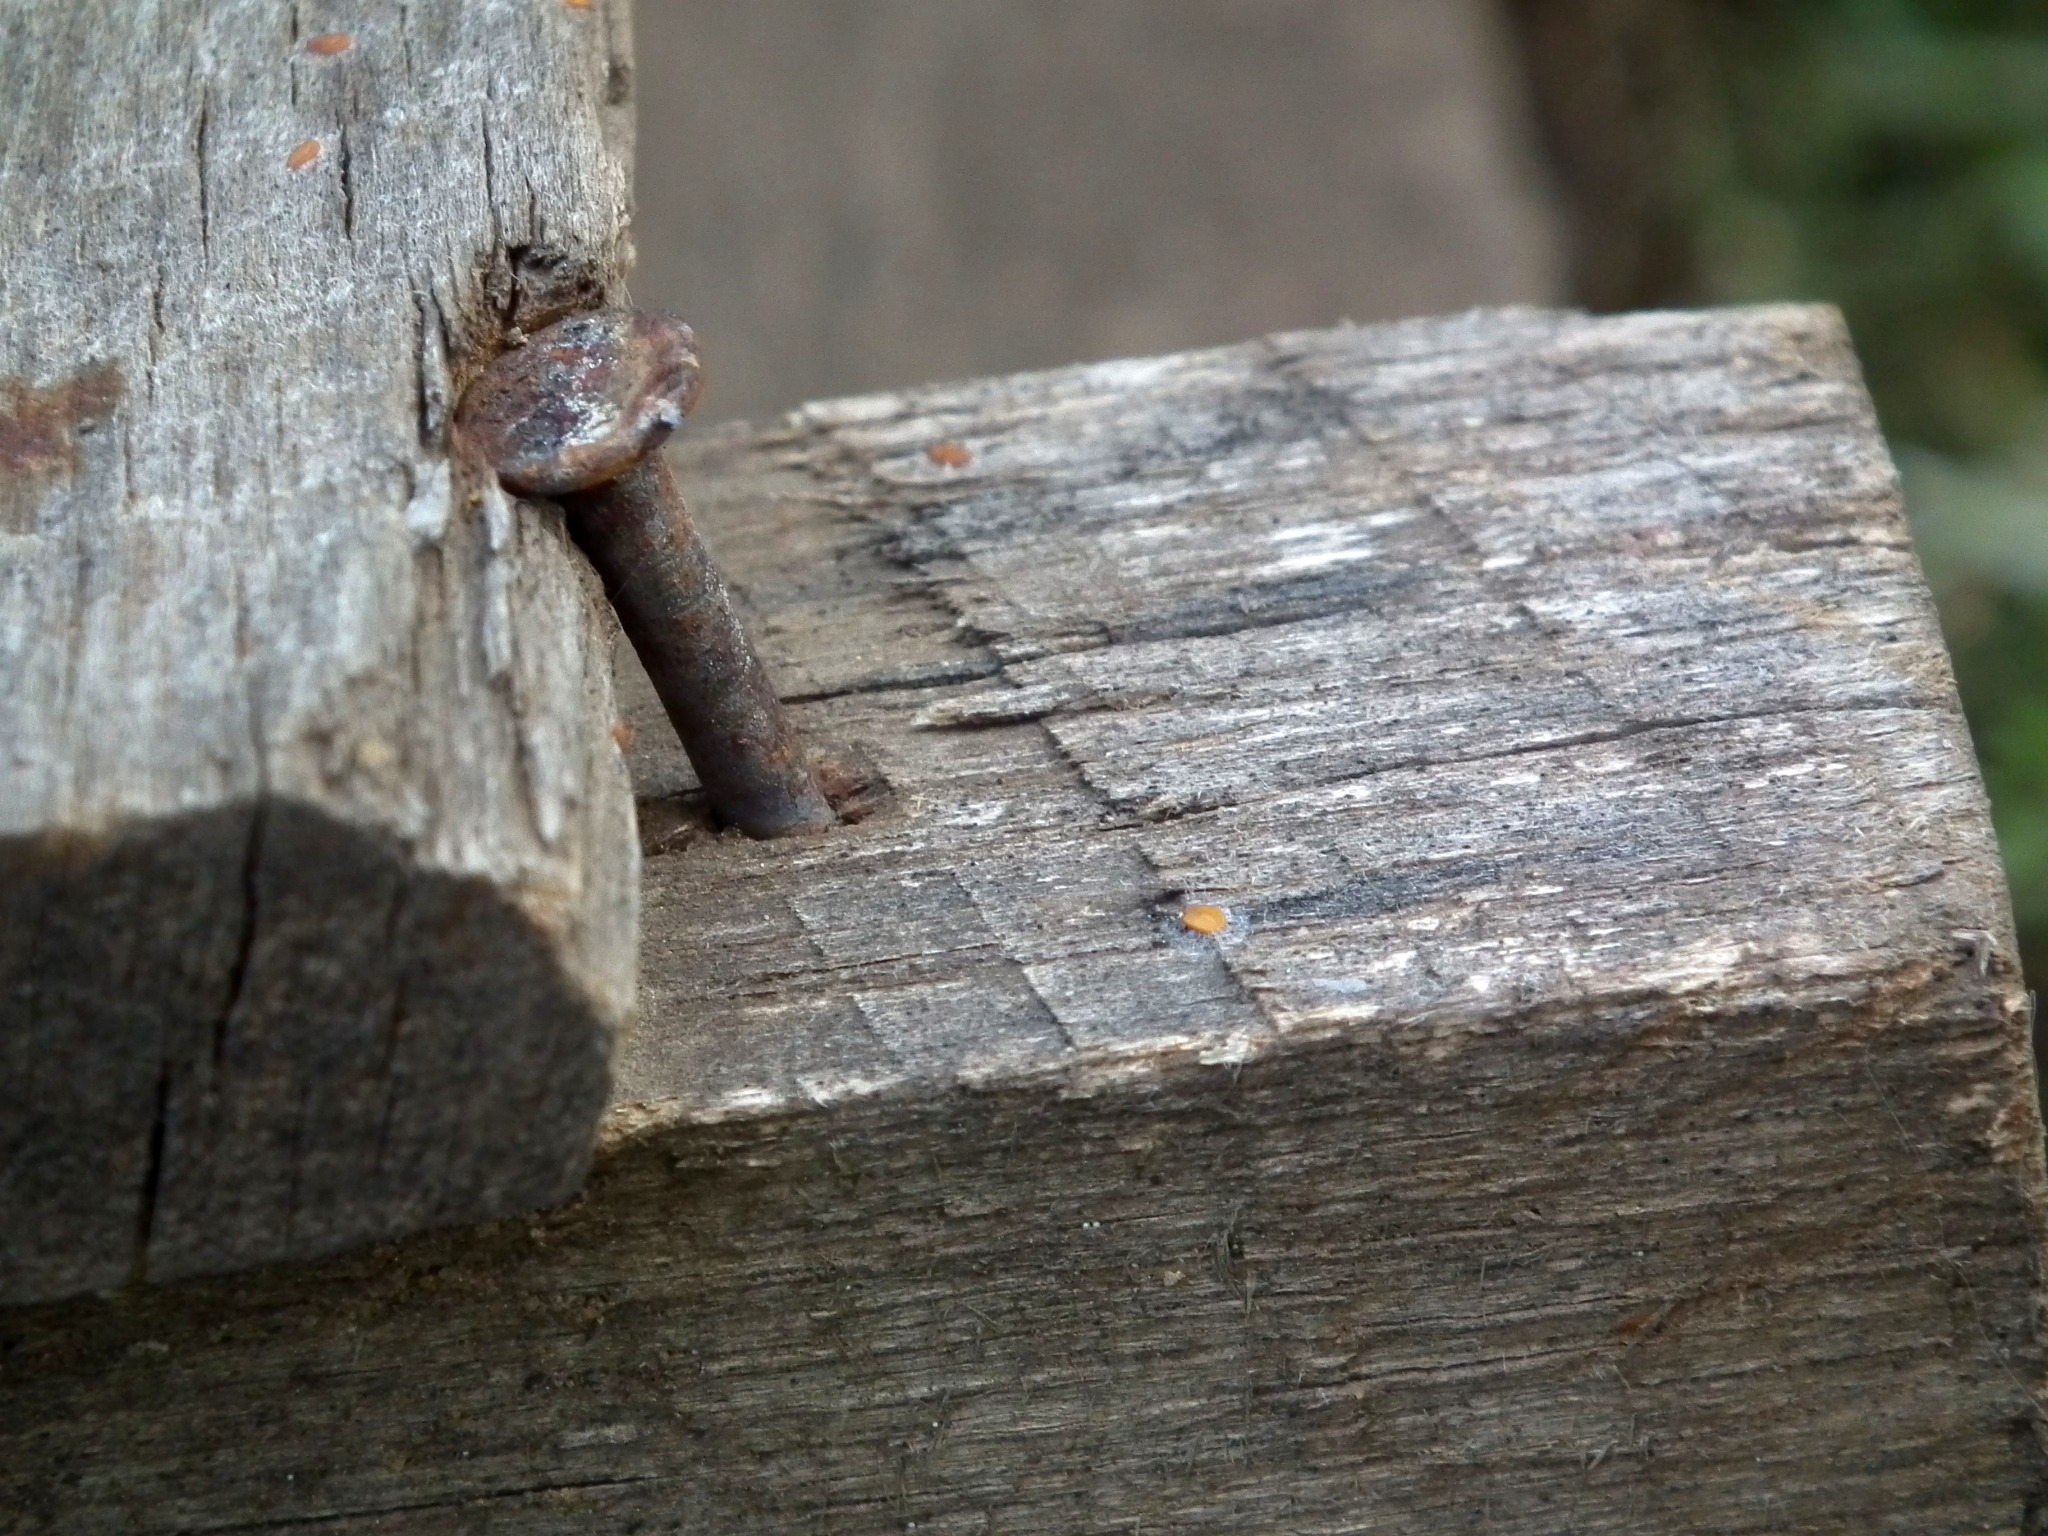
tree, branch, wood, leaf, trunk, old, wall, rust, construction, metal, soil, lumber, nail, material, boards, woody plant, metal tool